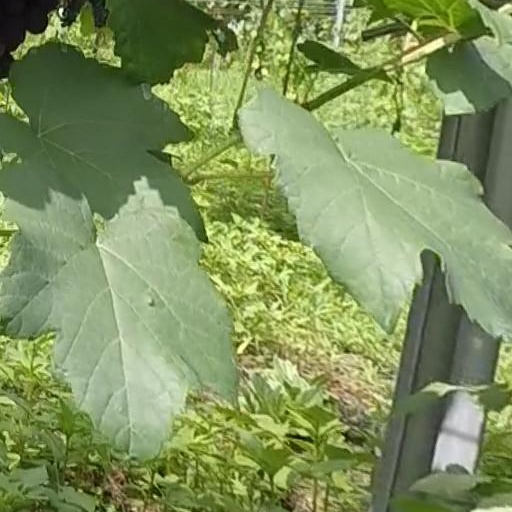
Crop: grape